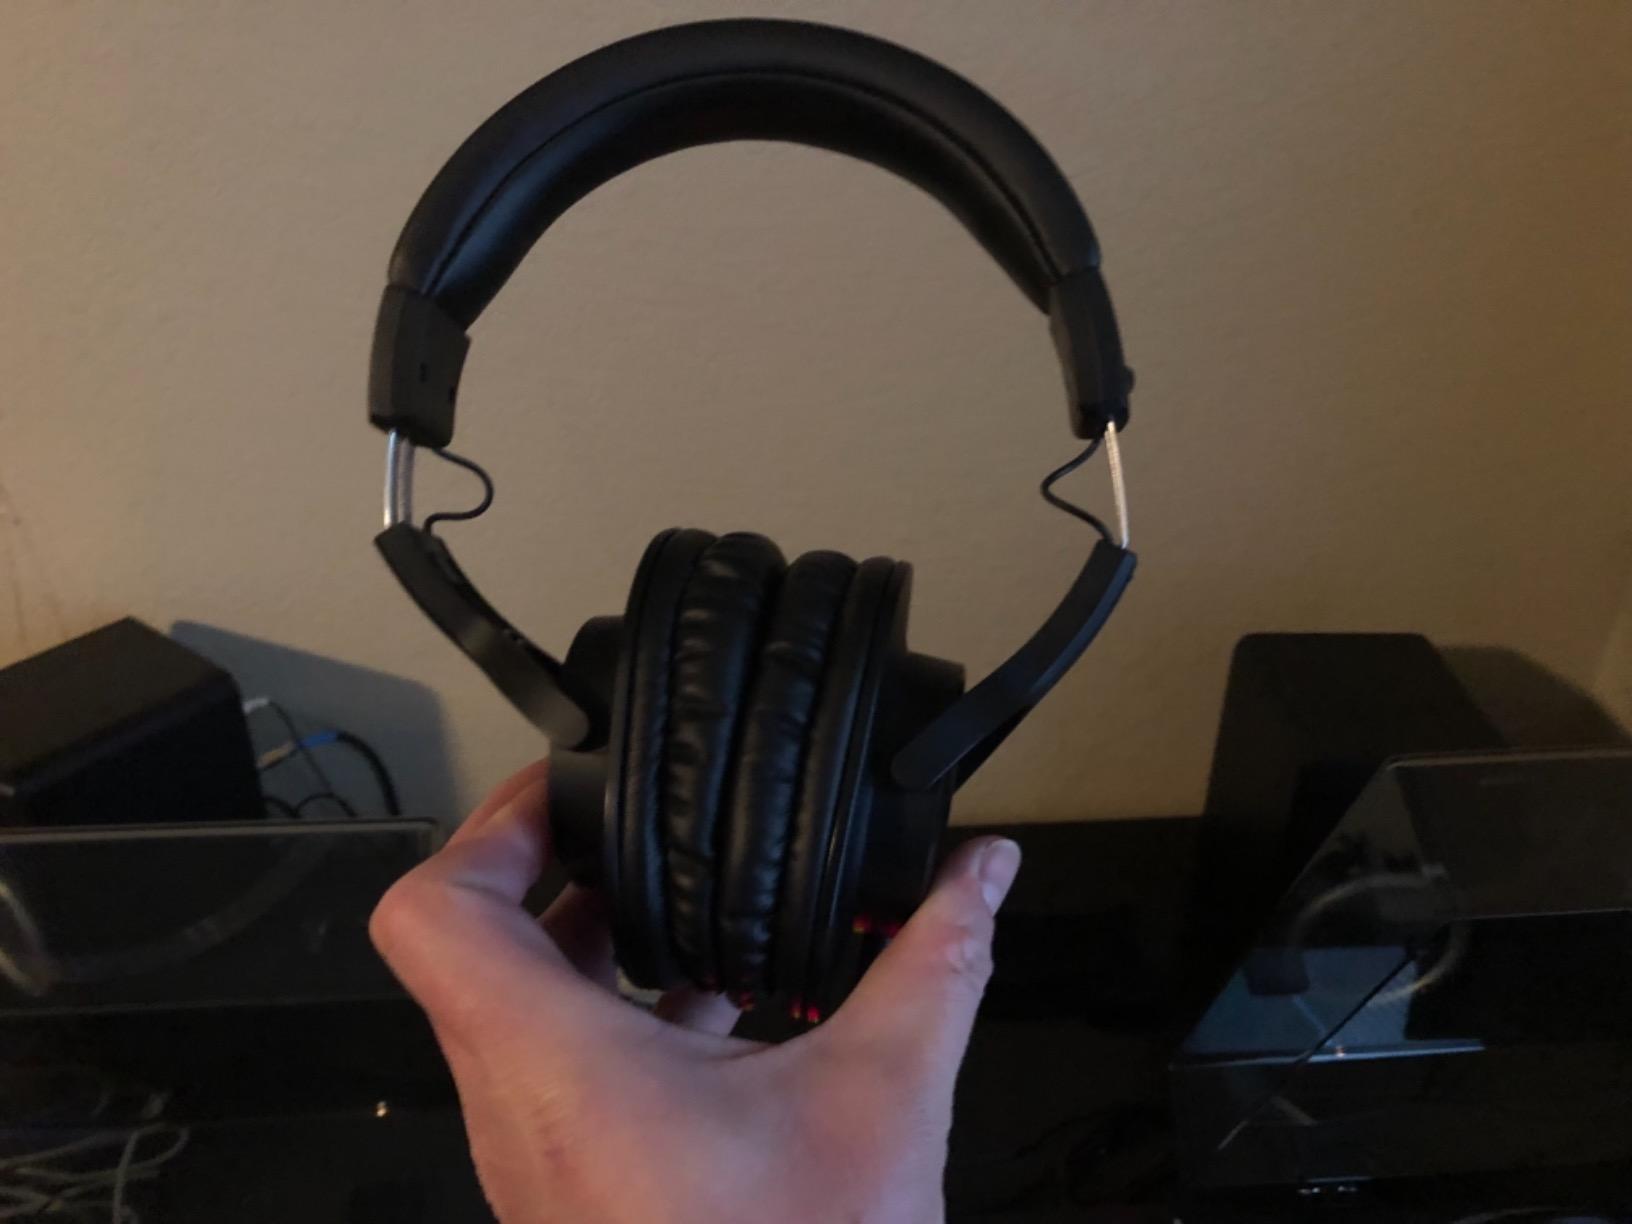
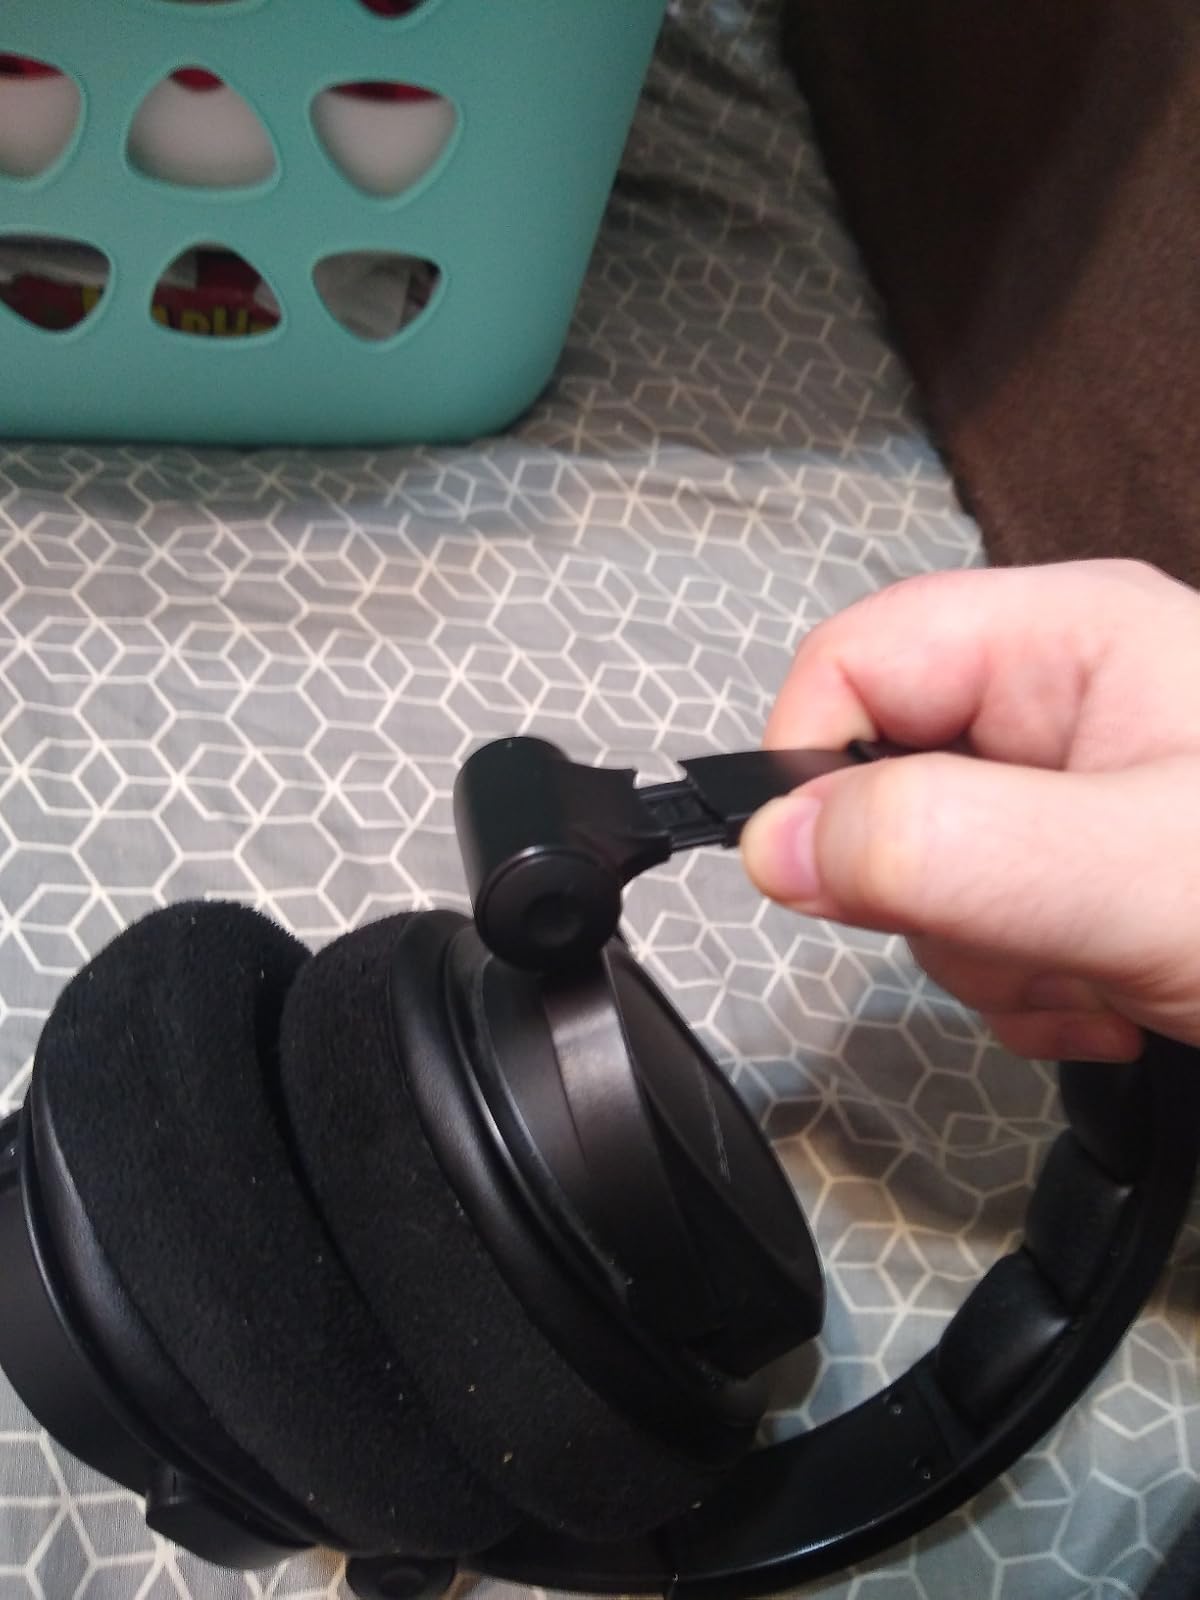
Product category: headphones
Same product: no